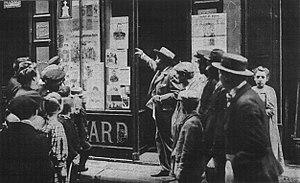
""M. Napoléon Hayard faisant le boniment aux camelots, rue Saint-Joseph""."
Napoléon Hayard, dit Léon Hayard, né le 16 décembre 1850 à Remicourt et mort le 29 août 1903 à Paris, est un éditeur français qui fut surnommé « l'empereur des camelots ».